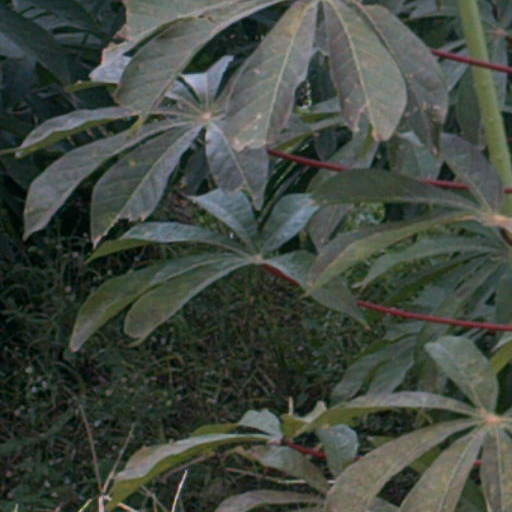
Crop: cassava